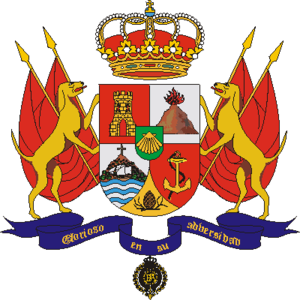
Garachico
Byens byvåben
Garachico en by og et distrikt på nordsiden af Tenerife i de Kanariske Øer, Spanien. Byen har 5.450 indbyggere og ligger neden for en over 500 m høj klippeskrænt ved havet. Den ligger i et af de mest uspolerede områder af øen, hvor turismen ikke er nået til for alvor.